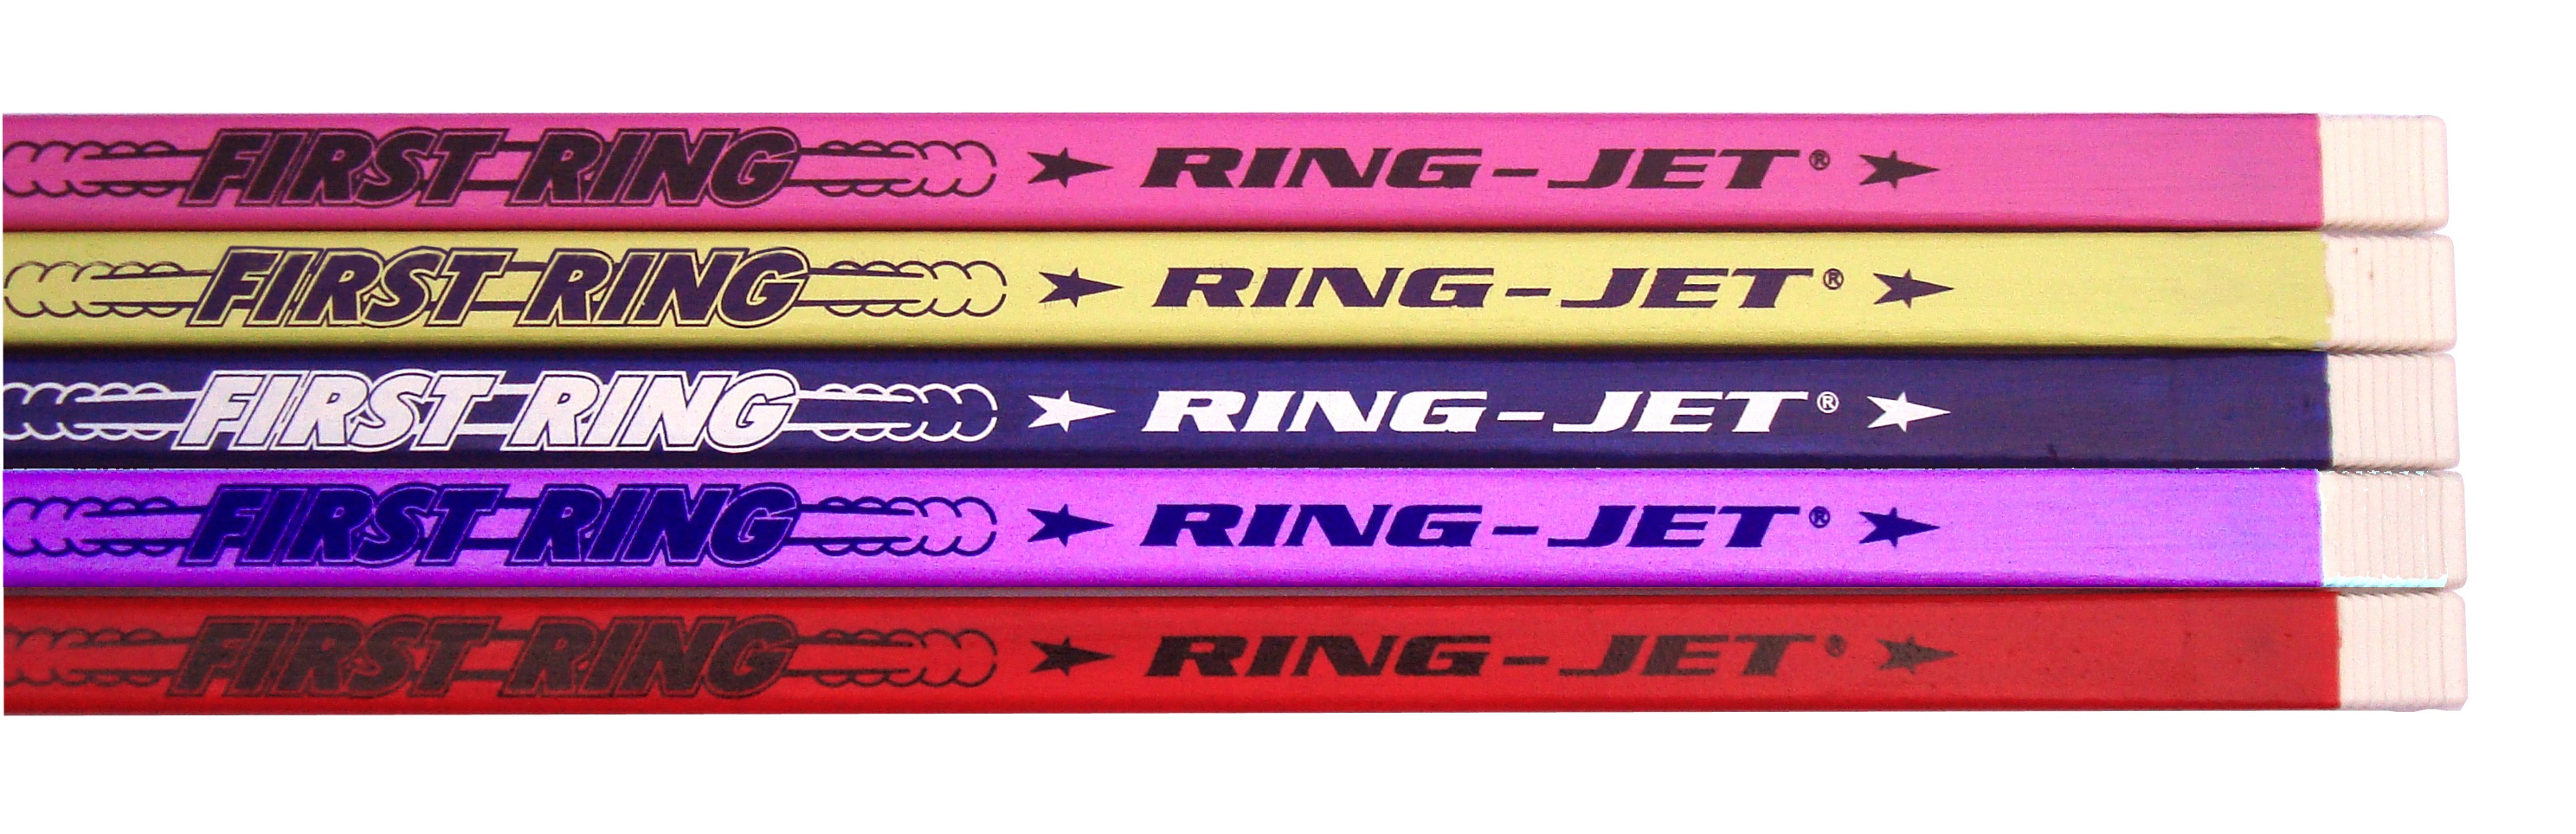
RingJet First Ring Stick
RingJet's First Ring is the perfect length and weight for beginners and younger players. Engineered with some flex, allowing younger players to learn to shoot correctly and accurately. Hardwood used on outer shell (full length) provides wicked flex, which means harder and faster shooting. The outer wood shell takes more punishment for opposing sticks. Full-ribbed tip keeps its full shape longer and provides immediate improvement in shooting skills. Tips will never fall out when used on ice only. Length: 42" Material/Construction: Solid one piece wood shaft. Warranty: 30 day unconditional breakage replacement guarantee. Recommended ages: 5-9 years
Brand: RingJet
Category: Sporting Goods > Athletics > Figure Skating & Hockey > Hockey Stick Parts > Hockey Stick Shafts